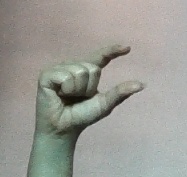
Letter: dal